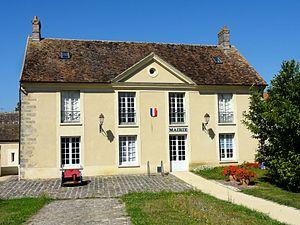
Mairie, rue du Cloître.
Champeaux est une commune française située dans le département de Seine-et-Marne en région Île-de-France.